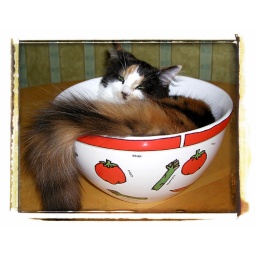
Ya, she's in a bowl on my kitchen table. :P